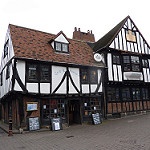
Label: buildings